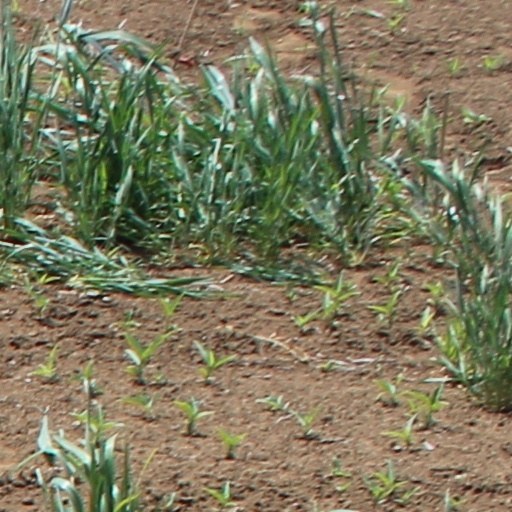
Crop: wheat